History of Marrakesh

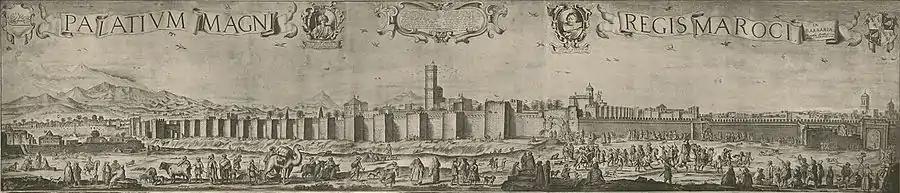
View of Marrakech and El Badi Palace, by Adriaen Matham, 1640.

Starting with Abdallah al-Ghalib, the Saadians revived and embellished Marrakesh into a magnificent imperial city, a monument unto their own royal majesty, to rival the splendor of Ottoman Constantinople. Their great vanity project was the complete reconstruction of the old Almohad Kasbah as their royal city, with new gardens, palaces, barracks, a refurbished El-Mansuria Mosque and (later) their necropolis, the Saadian Tombs on the south side of the mosque. They refurbished the Ben Youssef Mosque and, to raise their own stable of jurists to rival Fez, founded the great new Ben Youssef Madrasa in 1564–65, the largest in the Maghreb at the time (and not a mere refurbishment of the old Marinid madrasa of Abu al-Hasan). The Saadians erected several new mosques, notably the Bab Doukkala Mosque (1557–1571) and the Mouassine or al-Muwassin Mosque (1562–72).